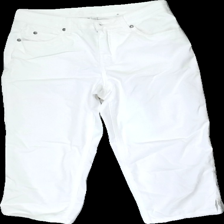
View: front
Type: Jeans
Category: Ladies
Brand: Not in the list
Brand text on label: Honey
Colors: White
Material: 83% Cotton 17% Polyester
Cut: Cropped, Tight
Size: S
Trend: Denim
Price range: 50-100
Recommended usage: Reuse
Description: cropped white jeans